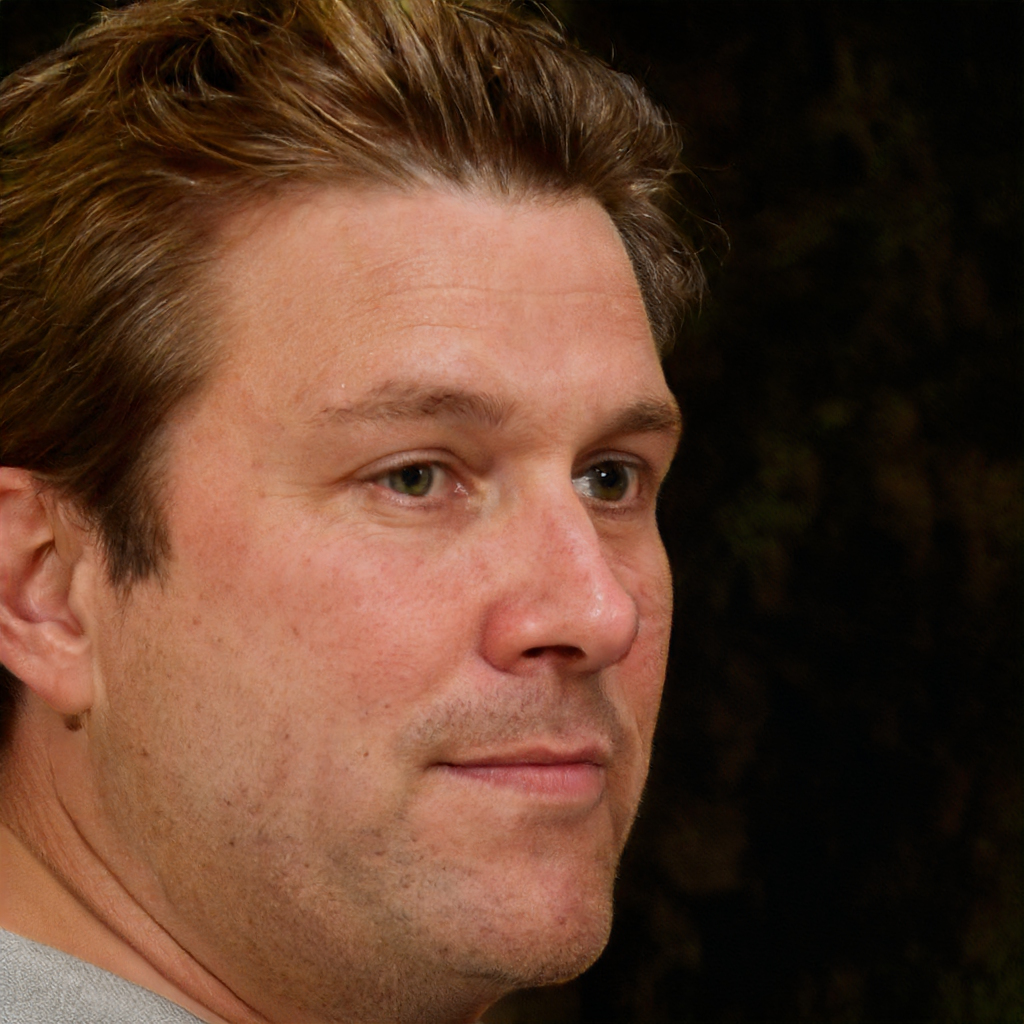
Gender: Male